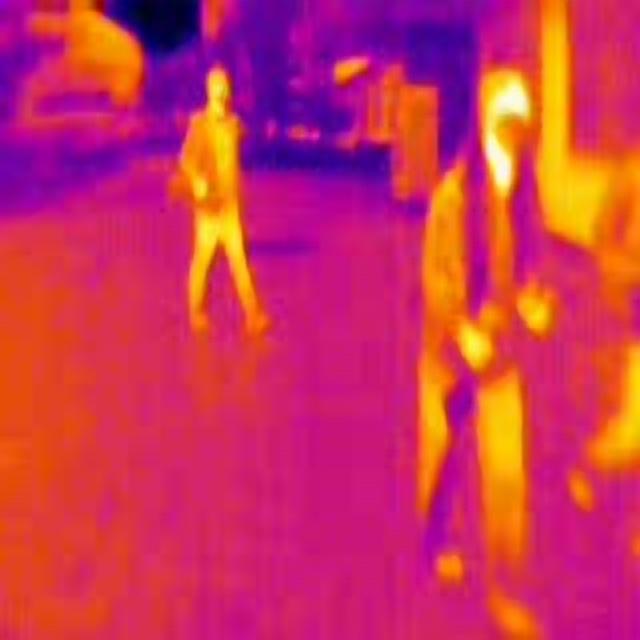
Detected objects:
label: person
label: person
label: person